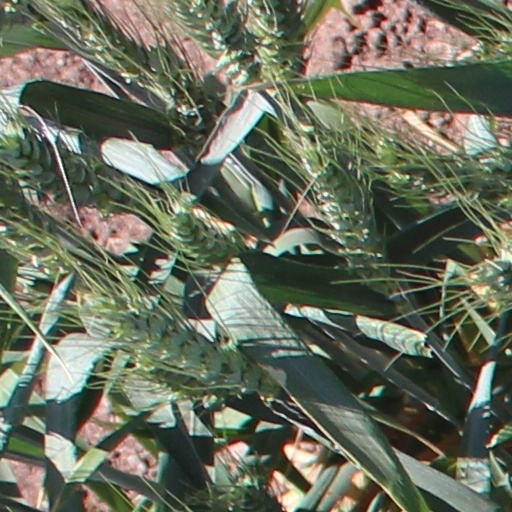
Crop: wheat